Sagebrush Heroes

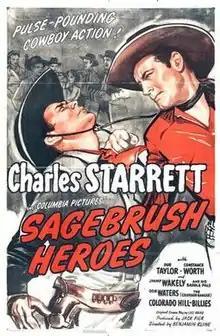
Theatrical release poster

Sagebrush Heroes is a 1945 American Western film directed by Benjamin H. Kline and written by Luci Ward. The film stars Charles Starrett, Dub Taylor, Constance Worth, Jimmy Wakely, Ozie Waters and Elvin Field. The film was released on February 1, 1945, by Columbia Pictures.